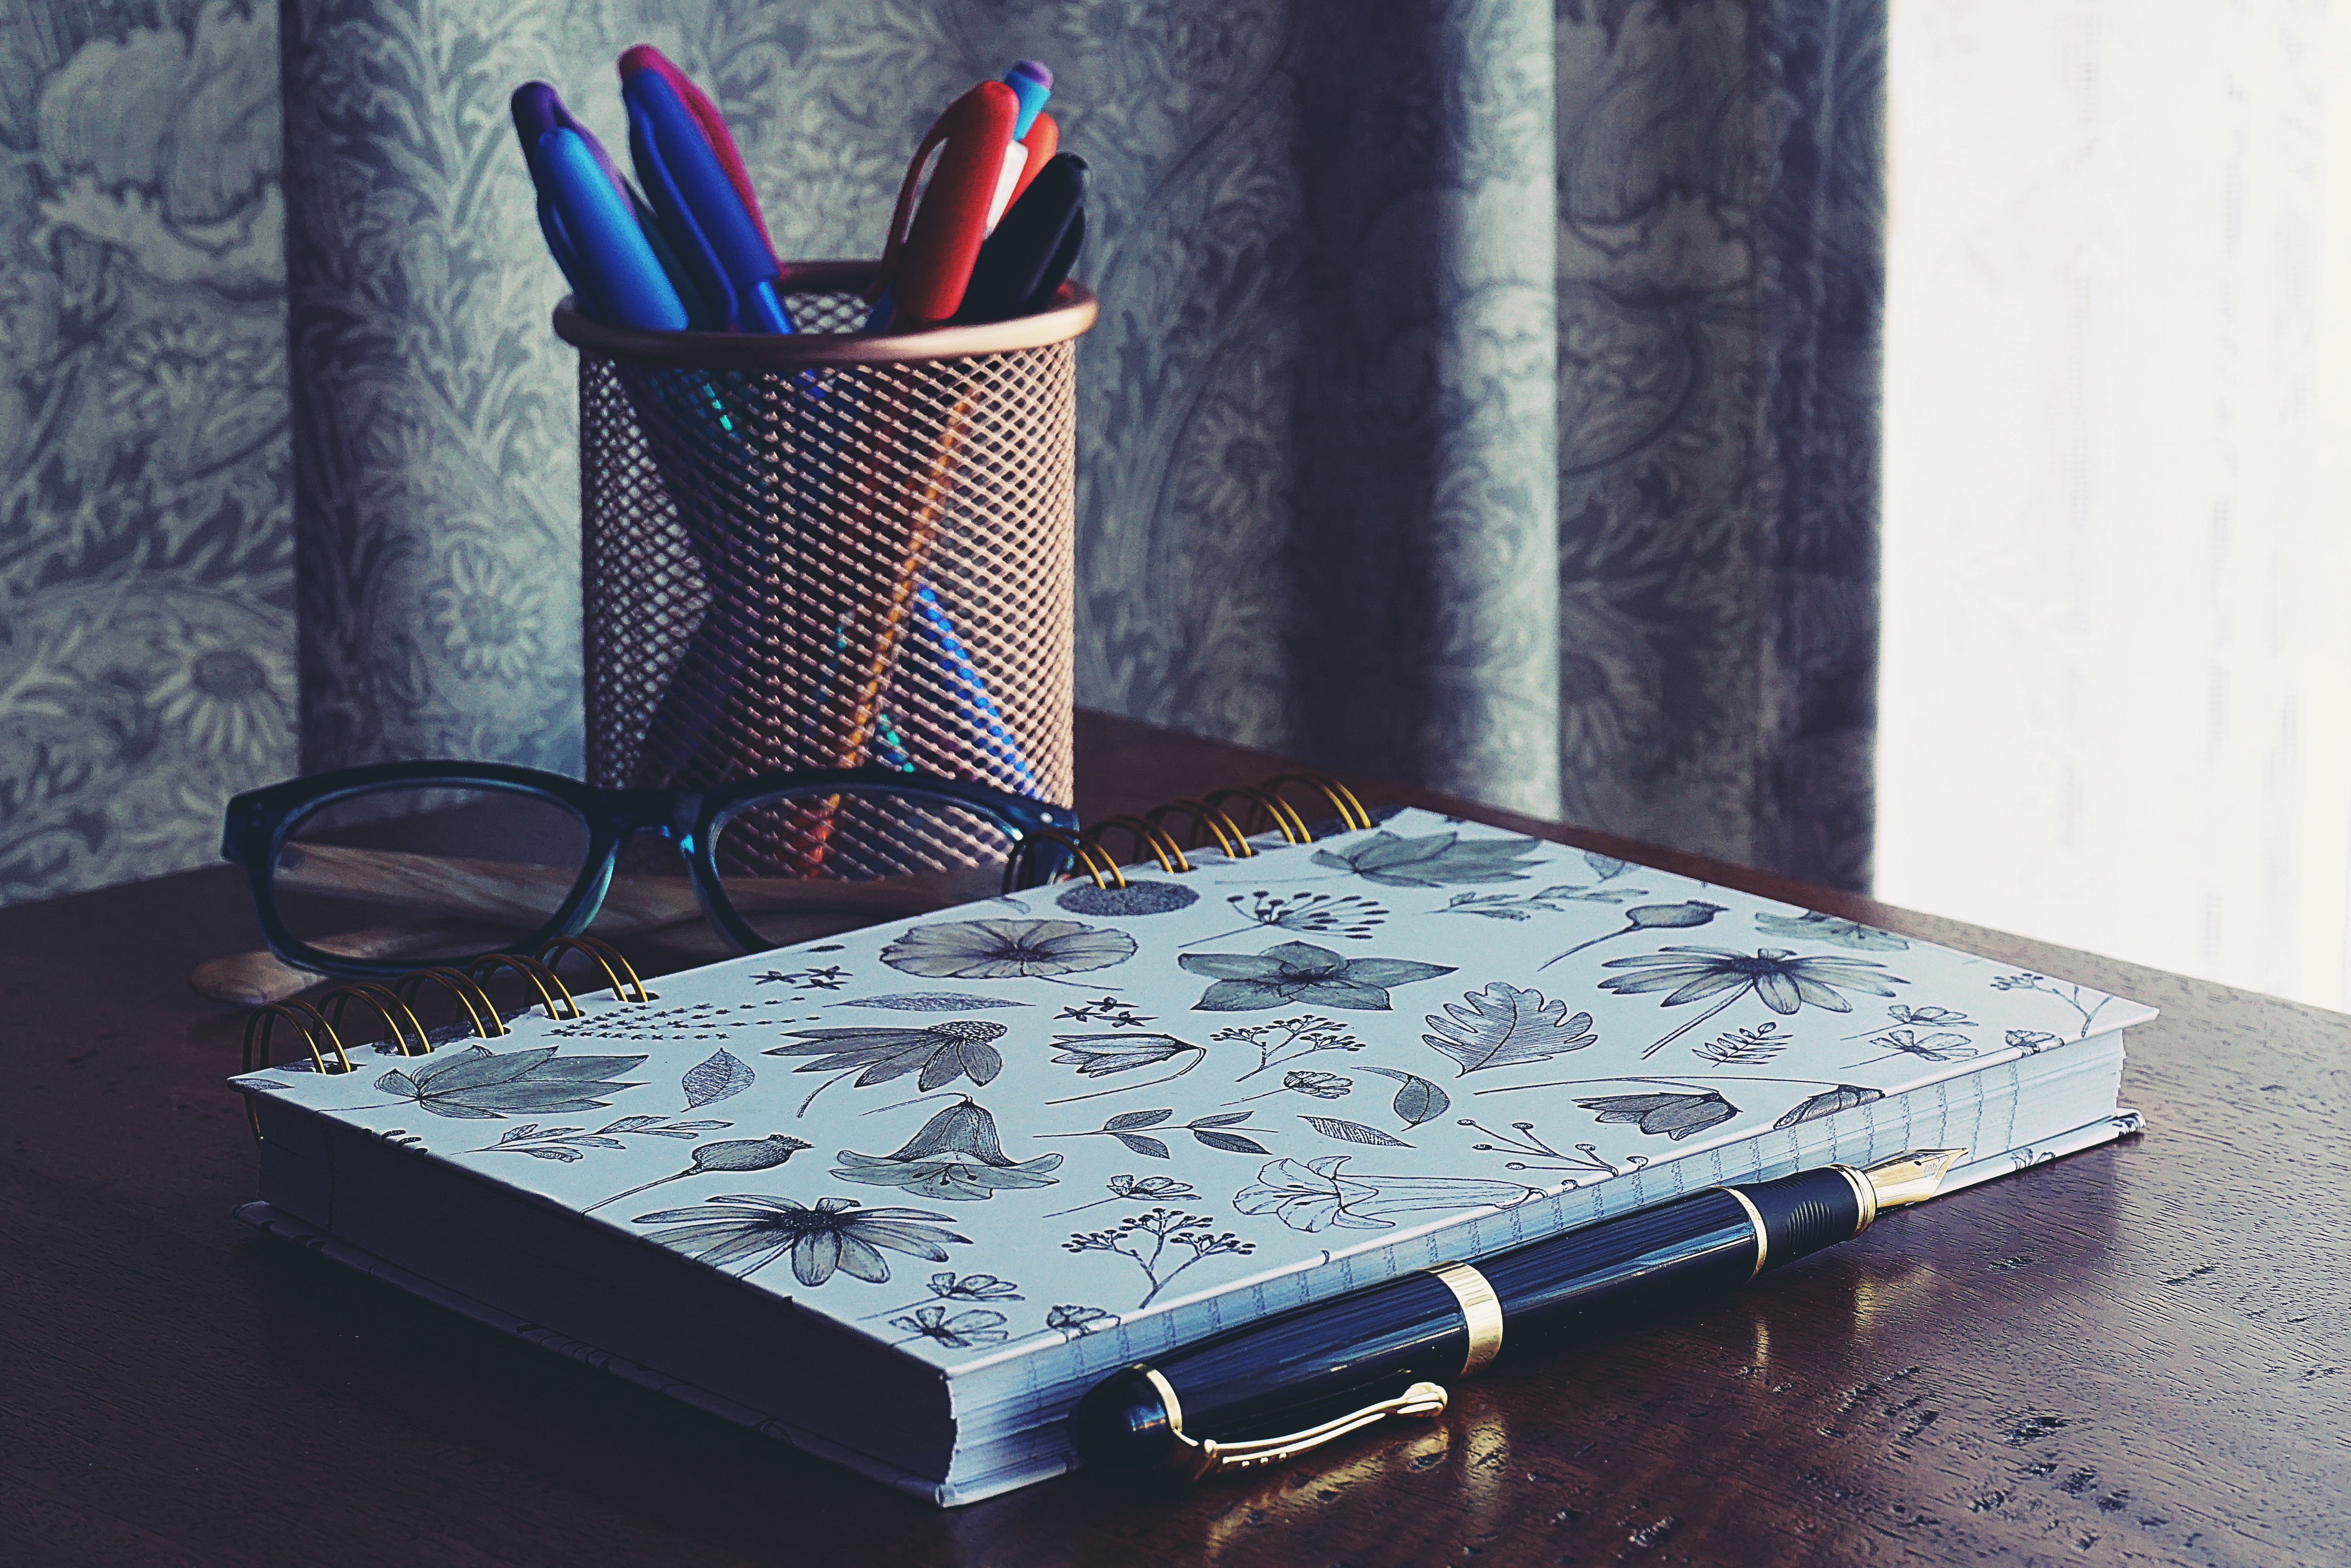
books, notepad, writing, pen, pens, desk, glasses, wallpaper, desktop wallpaper, product, table, furniture, design